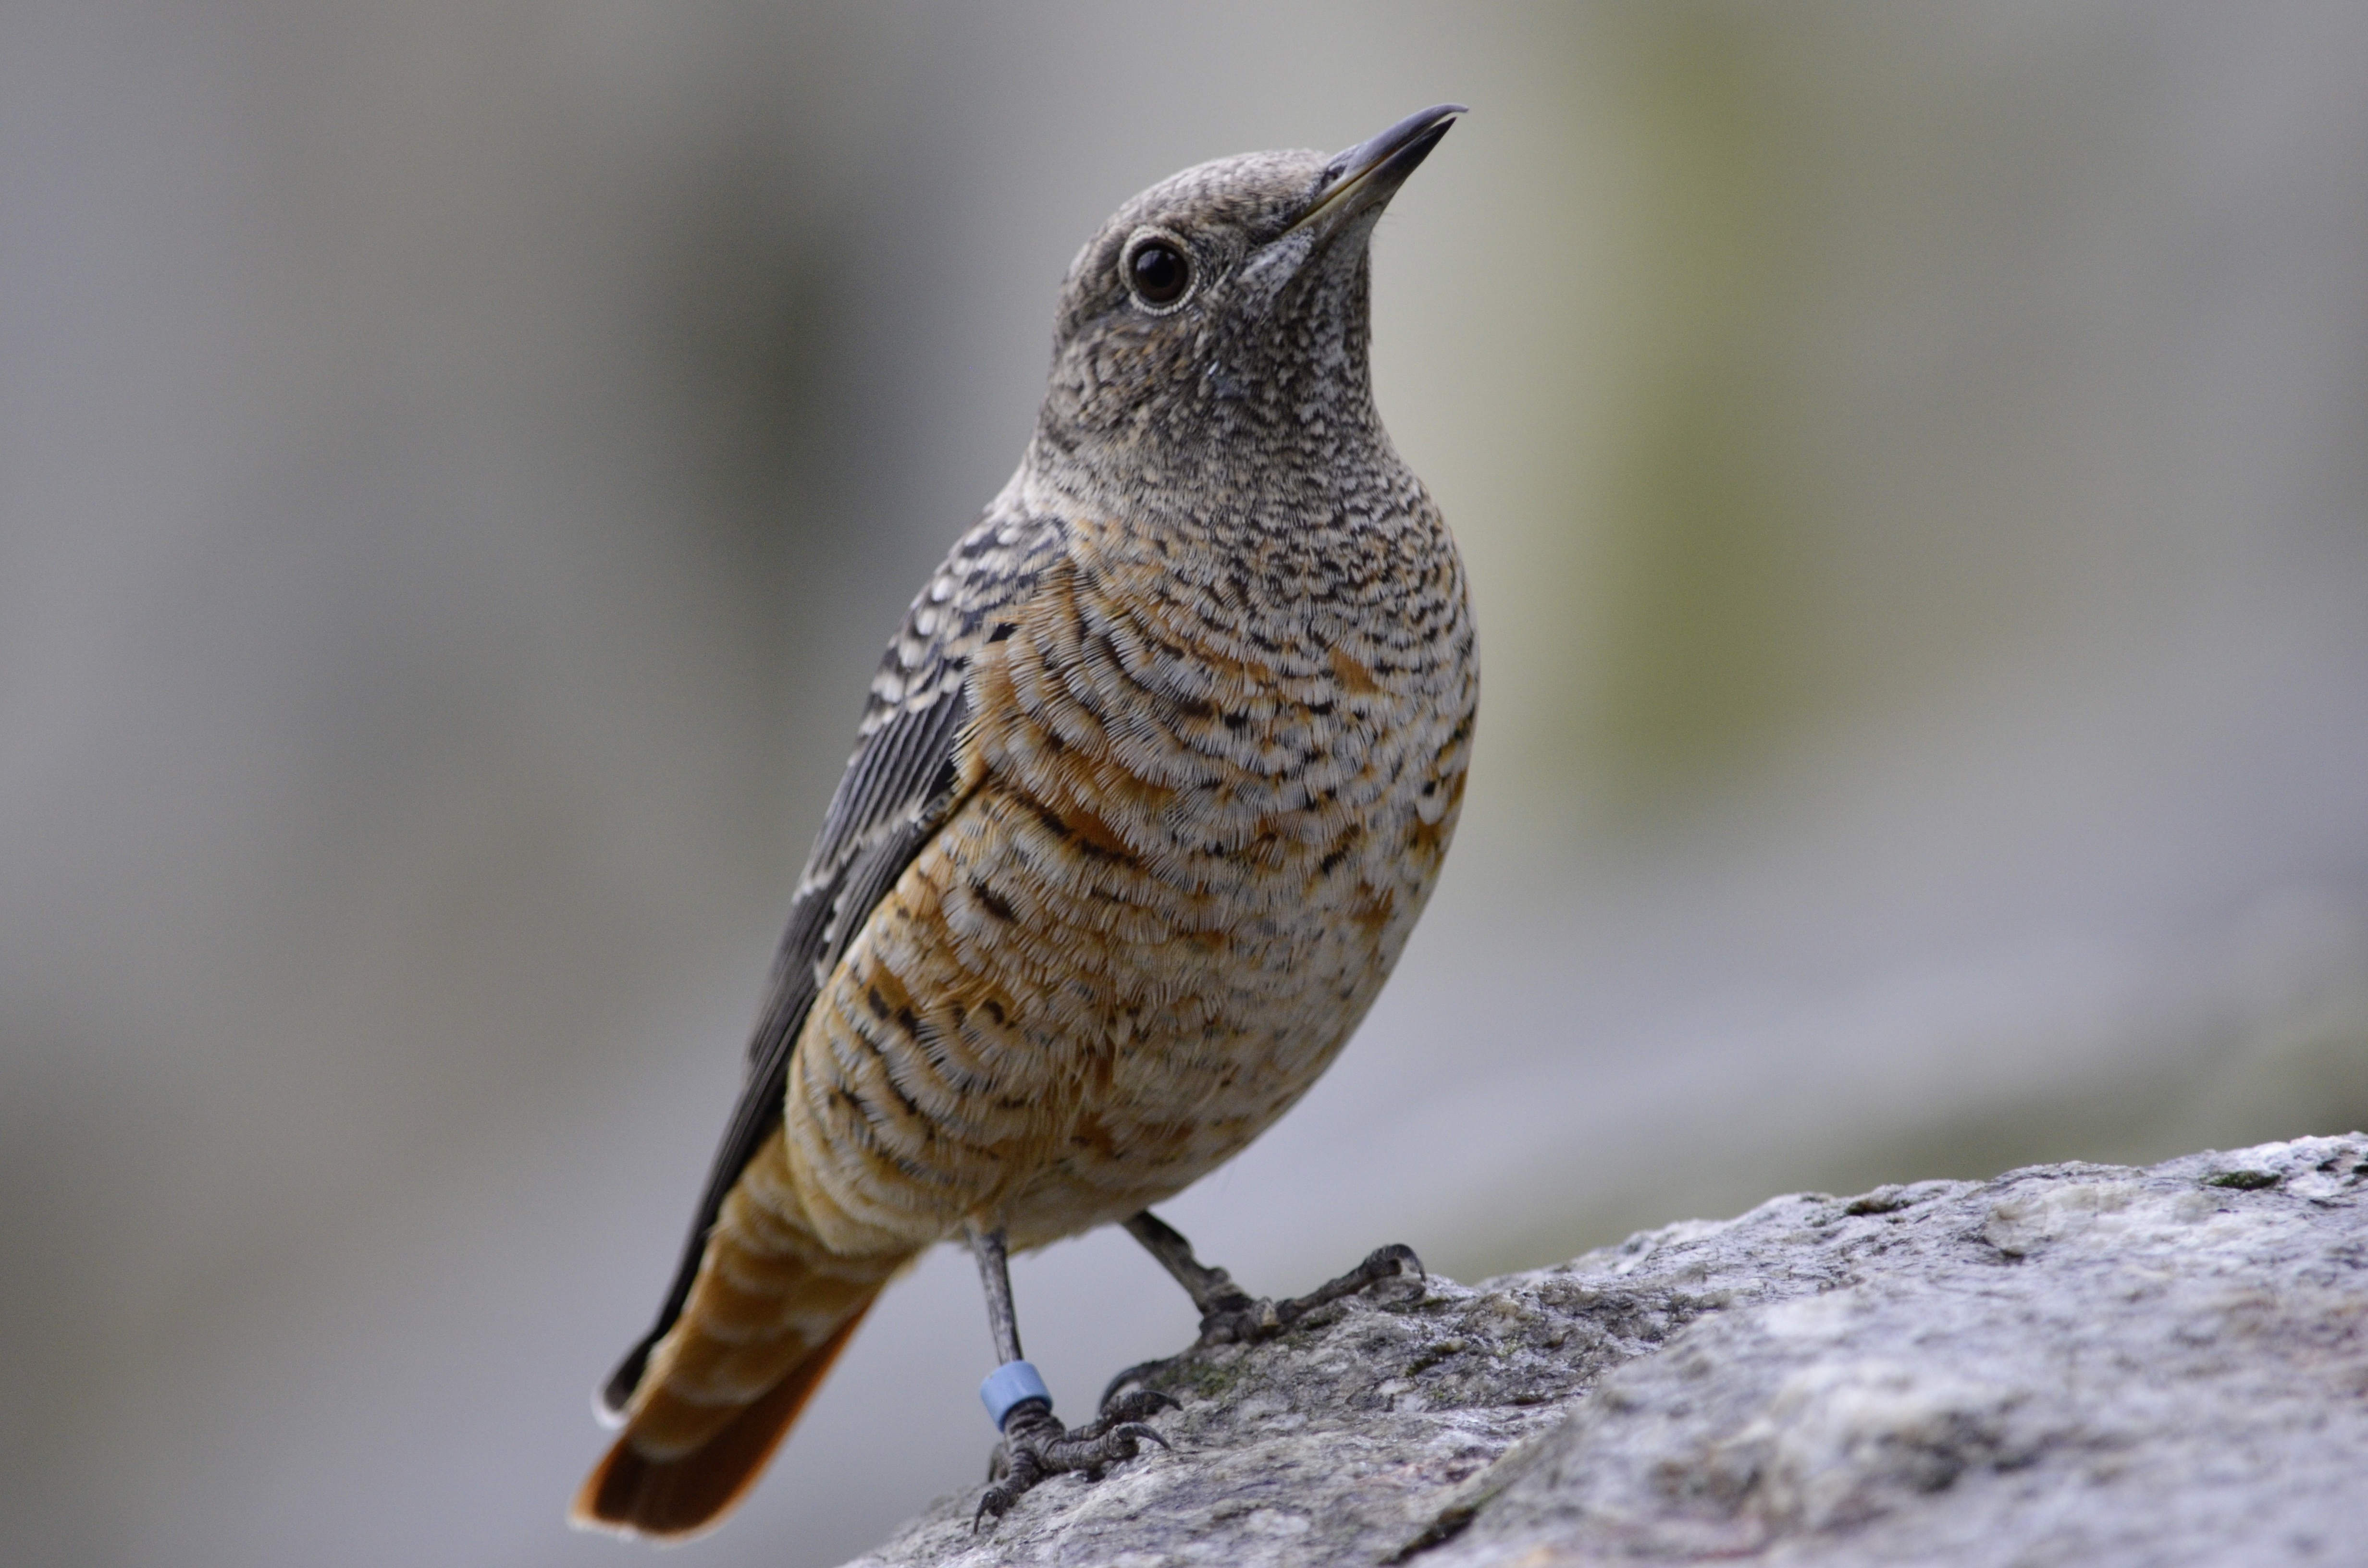
nature, branch, bird, animal, wildlife, beak, close, fauna, plumage, close up, vertebrate, bill, wren, macro photography, lark, perching bird, emberizidae, cinclidae